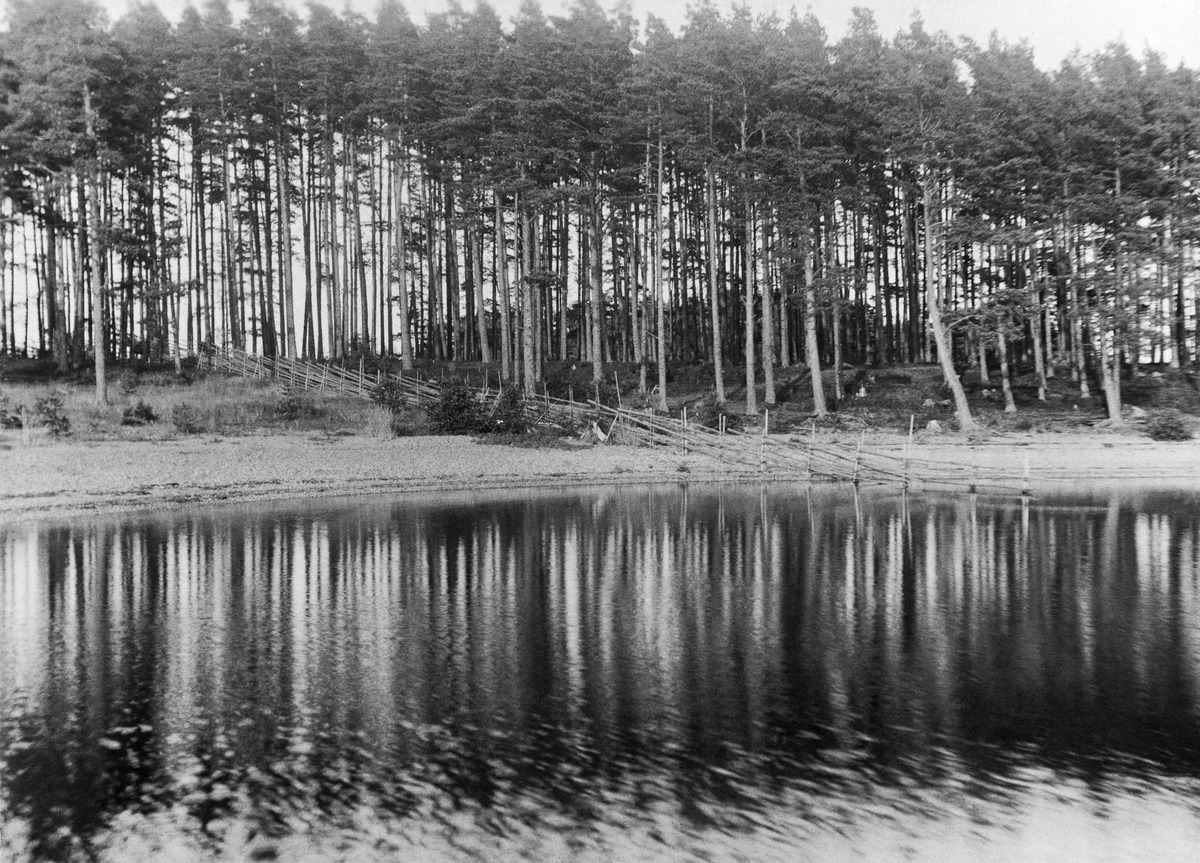
Vuosaari, Kallvik
sisällön kuvaus: Vuosaari, Kallvik. Kallahdenharju. mustavalkoinen
Kuvaaja: Svanström, Harald, valokuvaaja
Ajankohta: kuvausaika 1910 -luku ?
Paikka: Suomi, Uusimaa, Helsinki, Kallahti Helsinki, Kallvikintie
Aiheet: harjut, metsät, rannat